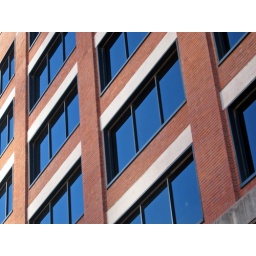
The blue sky shines in the windows of this red brick building.